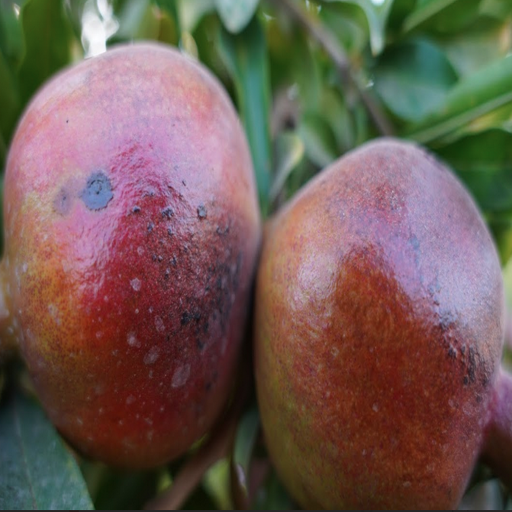
Label: Sunburn